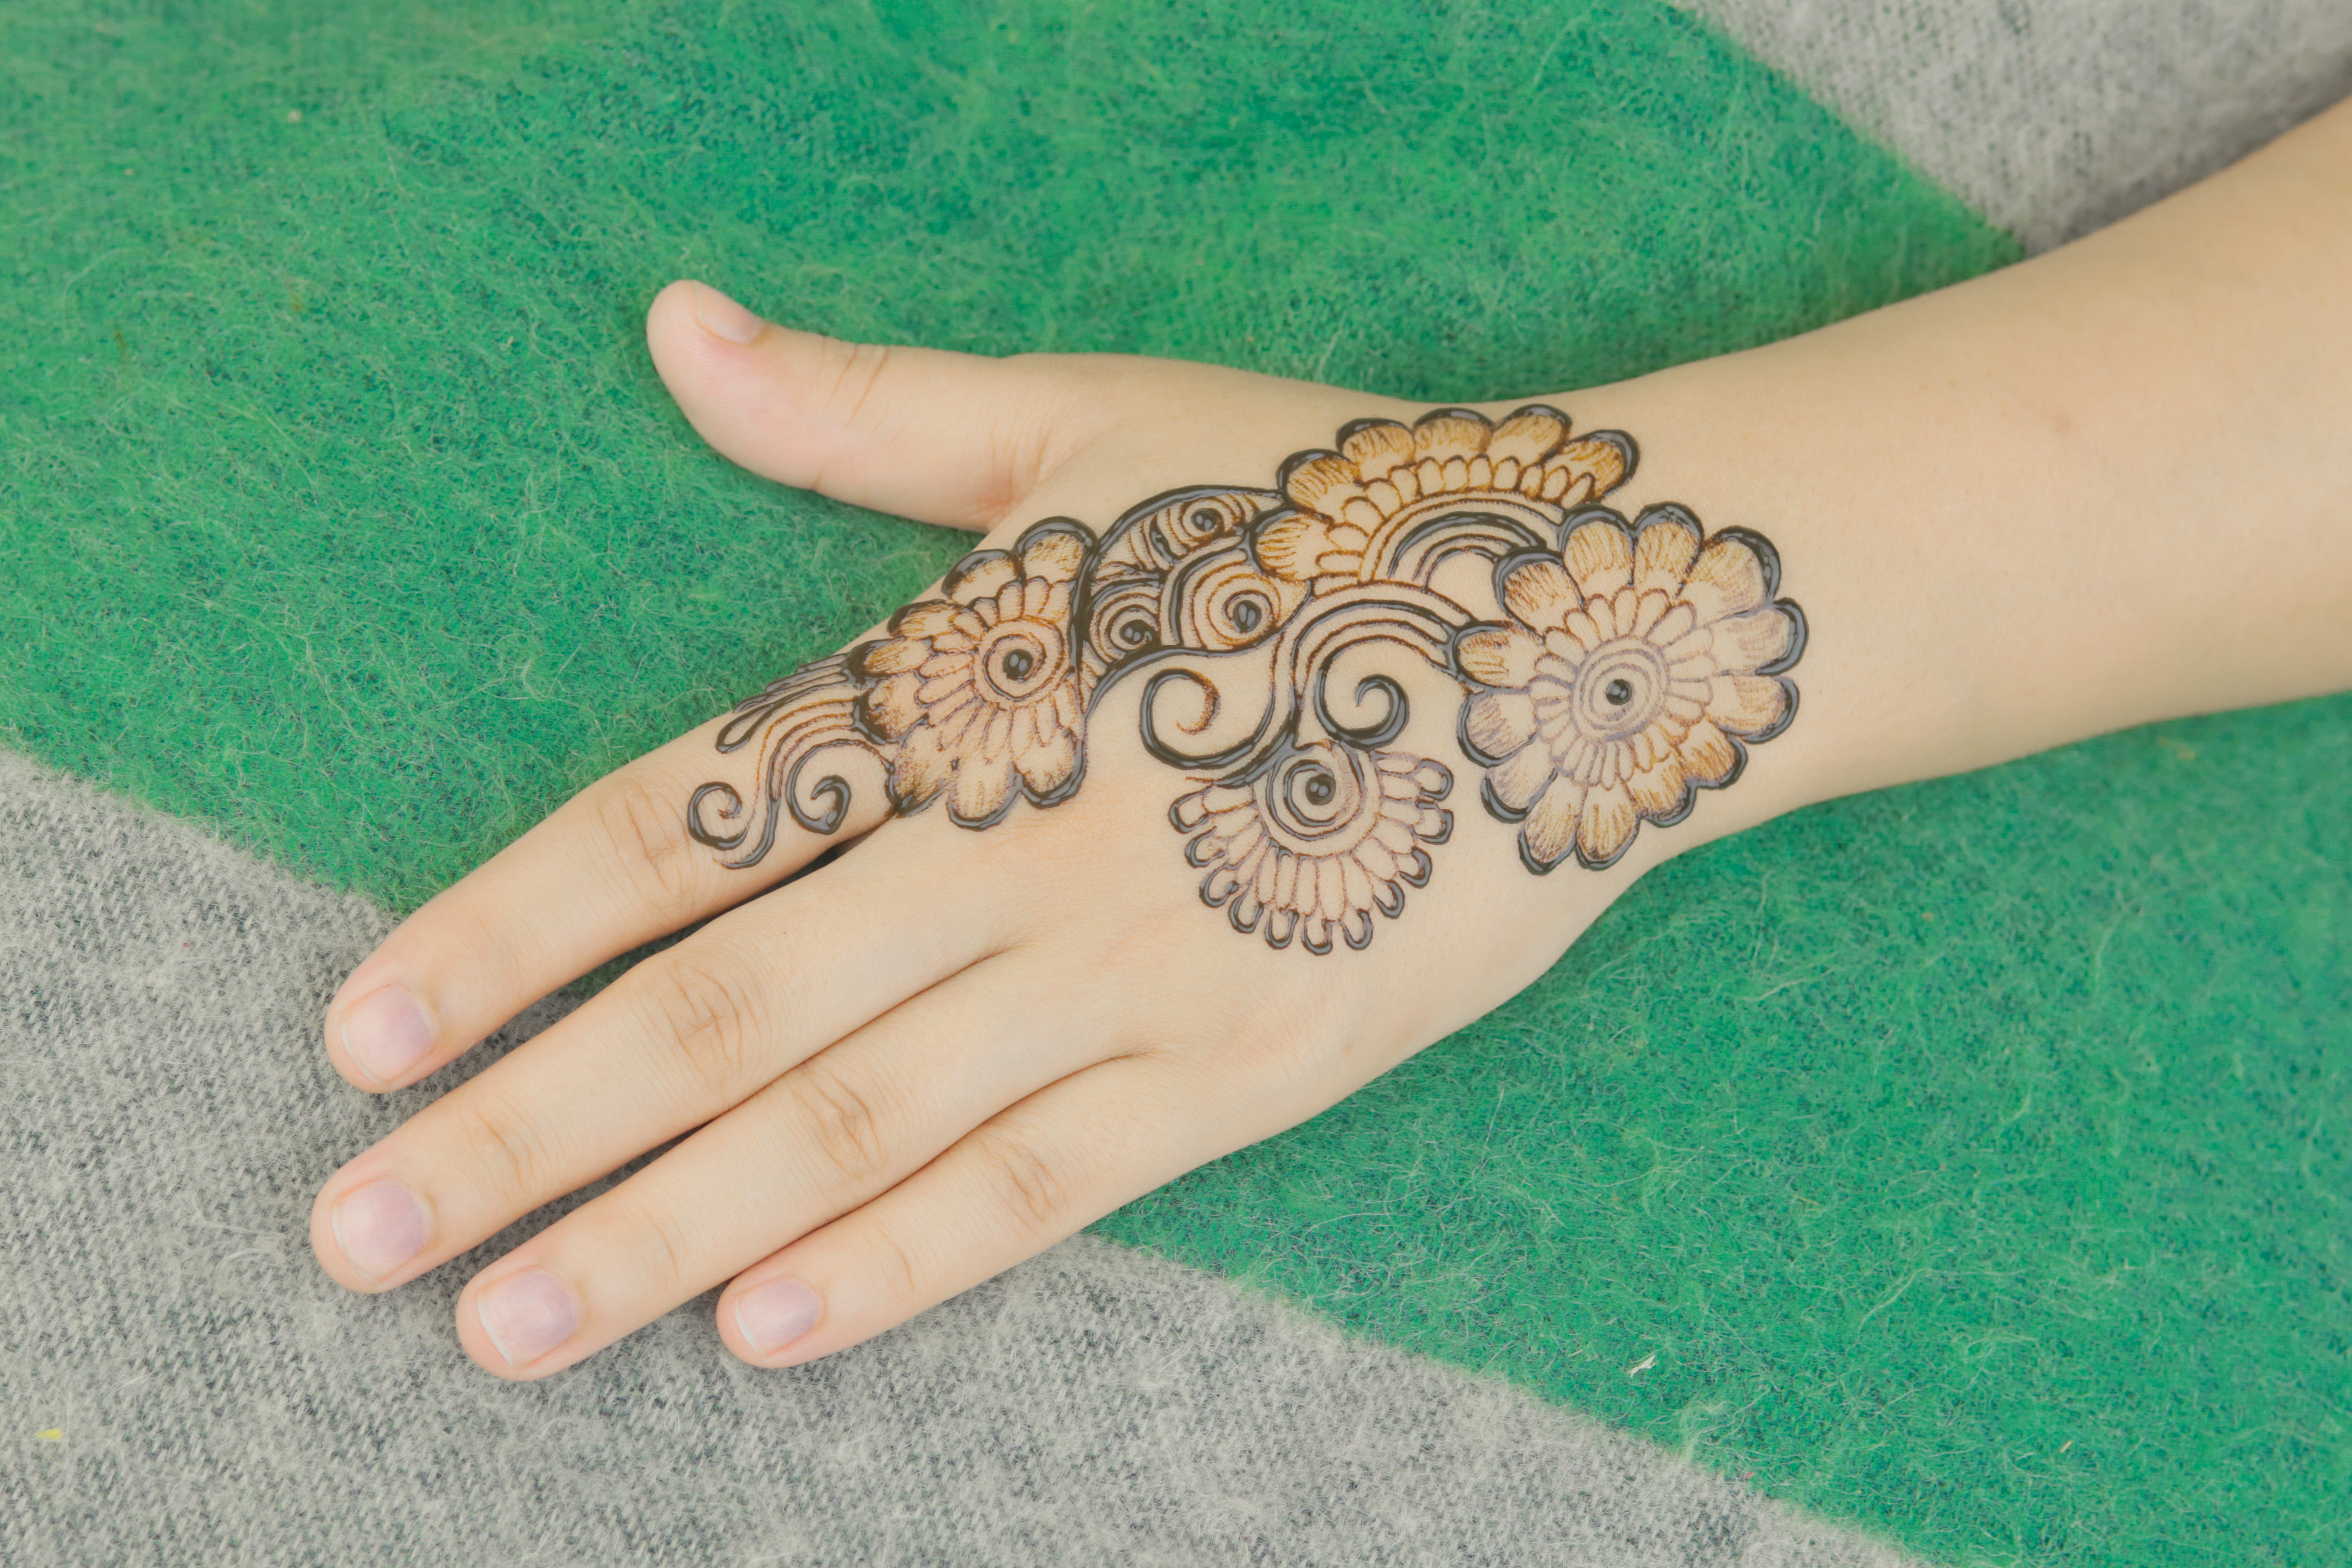
design, art, hand, background, pattern, beautiful, beauty, wedding, female, indian, marriage, fashion, tattoo, paint, henna, culture, bride, india, decoration, girl, tradition, ornament, color, ethnic, traditional, joint, mehndi, plant, gesture, finger, sleeve, wrist, thumb, nail, human leg, motif, font, close up, People in nature, fashion accessory, temporary tattoo, foot, toe, artwork, visual arts, service, barefoot, flesh, peach